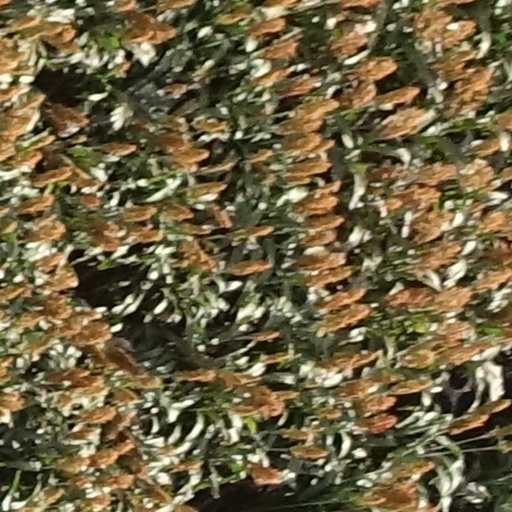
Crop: sorghum